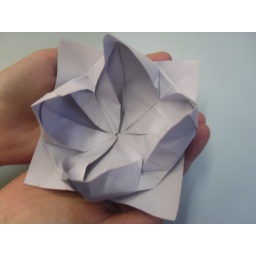
Lauren, holding my purple - and slightly deformed - lotus flower against a blue paper background.